Merrill's Marauders

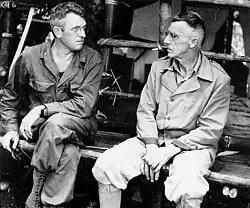
Merrill and Stilwell in Burma

From the end of November 1943 to the end of January 1944, the 5307th remained at Deogarh and trained intensively. All officers and men received instruction in scouting and patrolling, stream crossings, weapons, navigation, demolitions, camouflage, small-unit attacks on entrenchments, evacuation of wounded personnel, and the then-novel technique of supply by airdrop. Special emphasis was placed on "jungle lane" marksmanship at pop-up and moving targets using small arms. In December the 5307th conducted a weeklong maneuver in coordination with Chindit forces.